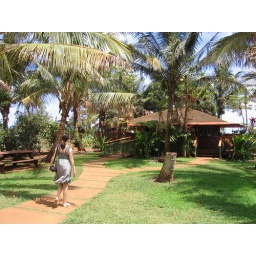
A fruit stand by the side of the road